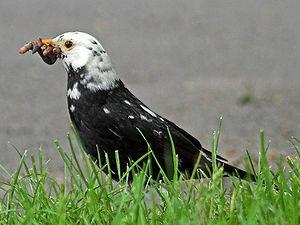
La plume, élément caractéristique de la classe des oiseaux, est une production tégumentaire complexe constituée de β-kératine. Comme les poils, les écailles, les ongles, les griffes ou les sabots, les plumes sont des phanères.
Le Merle noir, ou plus communément Merle, est une espèce de passereaux de la famille des turdidés.